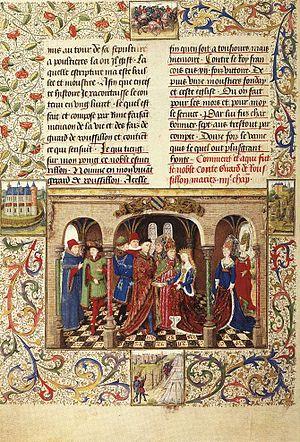
Le Maître du Girart de Roussillon est un maître anonyme enlumineur identifié à Jehan Dreux ou Dreux Jean, actif à la cour de Bourgogne, entre 1440 et 1465, période où il travailla pour Philippe le Bon. Son nom vient d'un des manuscrits sur lequel il a travaillé, le Roman de Girart de Roussillon.